Freetekno

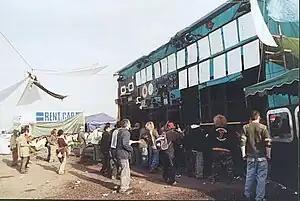
Freetekno

Freetekno is a cultural movement that is present in Europe, Australia and North America. Freetekno sound systems or tribes form in loose collectives, frequently with anarchist philosophies. These sound systems join to hold parties wherever a viable space can be found – typical locations include warehouses (also known as squat parties), fields, abandoned buildings or forests. Because freetekno parties are usually held illegally this sometimes leads to clashes with the police, as was the case at both the 2004 and 2005 Czechtek festivals and many other, smaller parties around the world at different times.